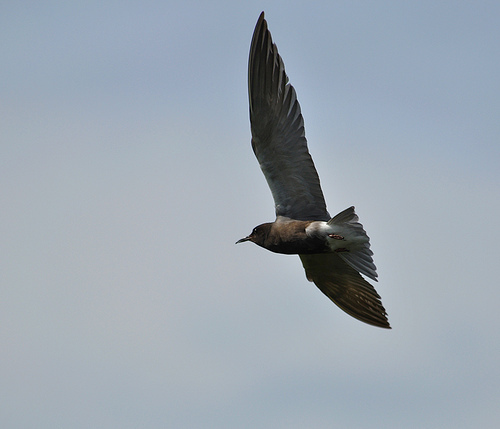
this bird is brown and white with a long wingspan and a straight beak.
this black and grey bird has a very wide wingspan.
this bird is black and has an extremely large wingspan.
this bird has a brown belly and breast with a black crown and long hooked bill.
this bird has a long bill, slightly curved downward, a brown belly, flank, abdomen & throat, and white undertail coverts.
this bird has wings that are black and white and has a brown belly
this bird is brown and white in color, with a black beak.
this is a brown bird with large wings, a short gray tail, a small head with a narrow beak that curves at the end.
this bird is a large bird that is mostly black.
this particular bird has a belly that is brown and black
Species: Black Tern